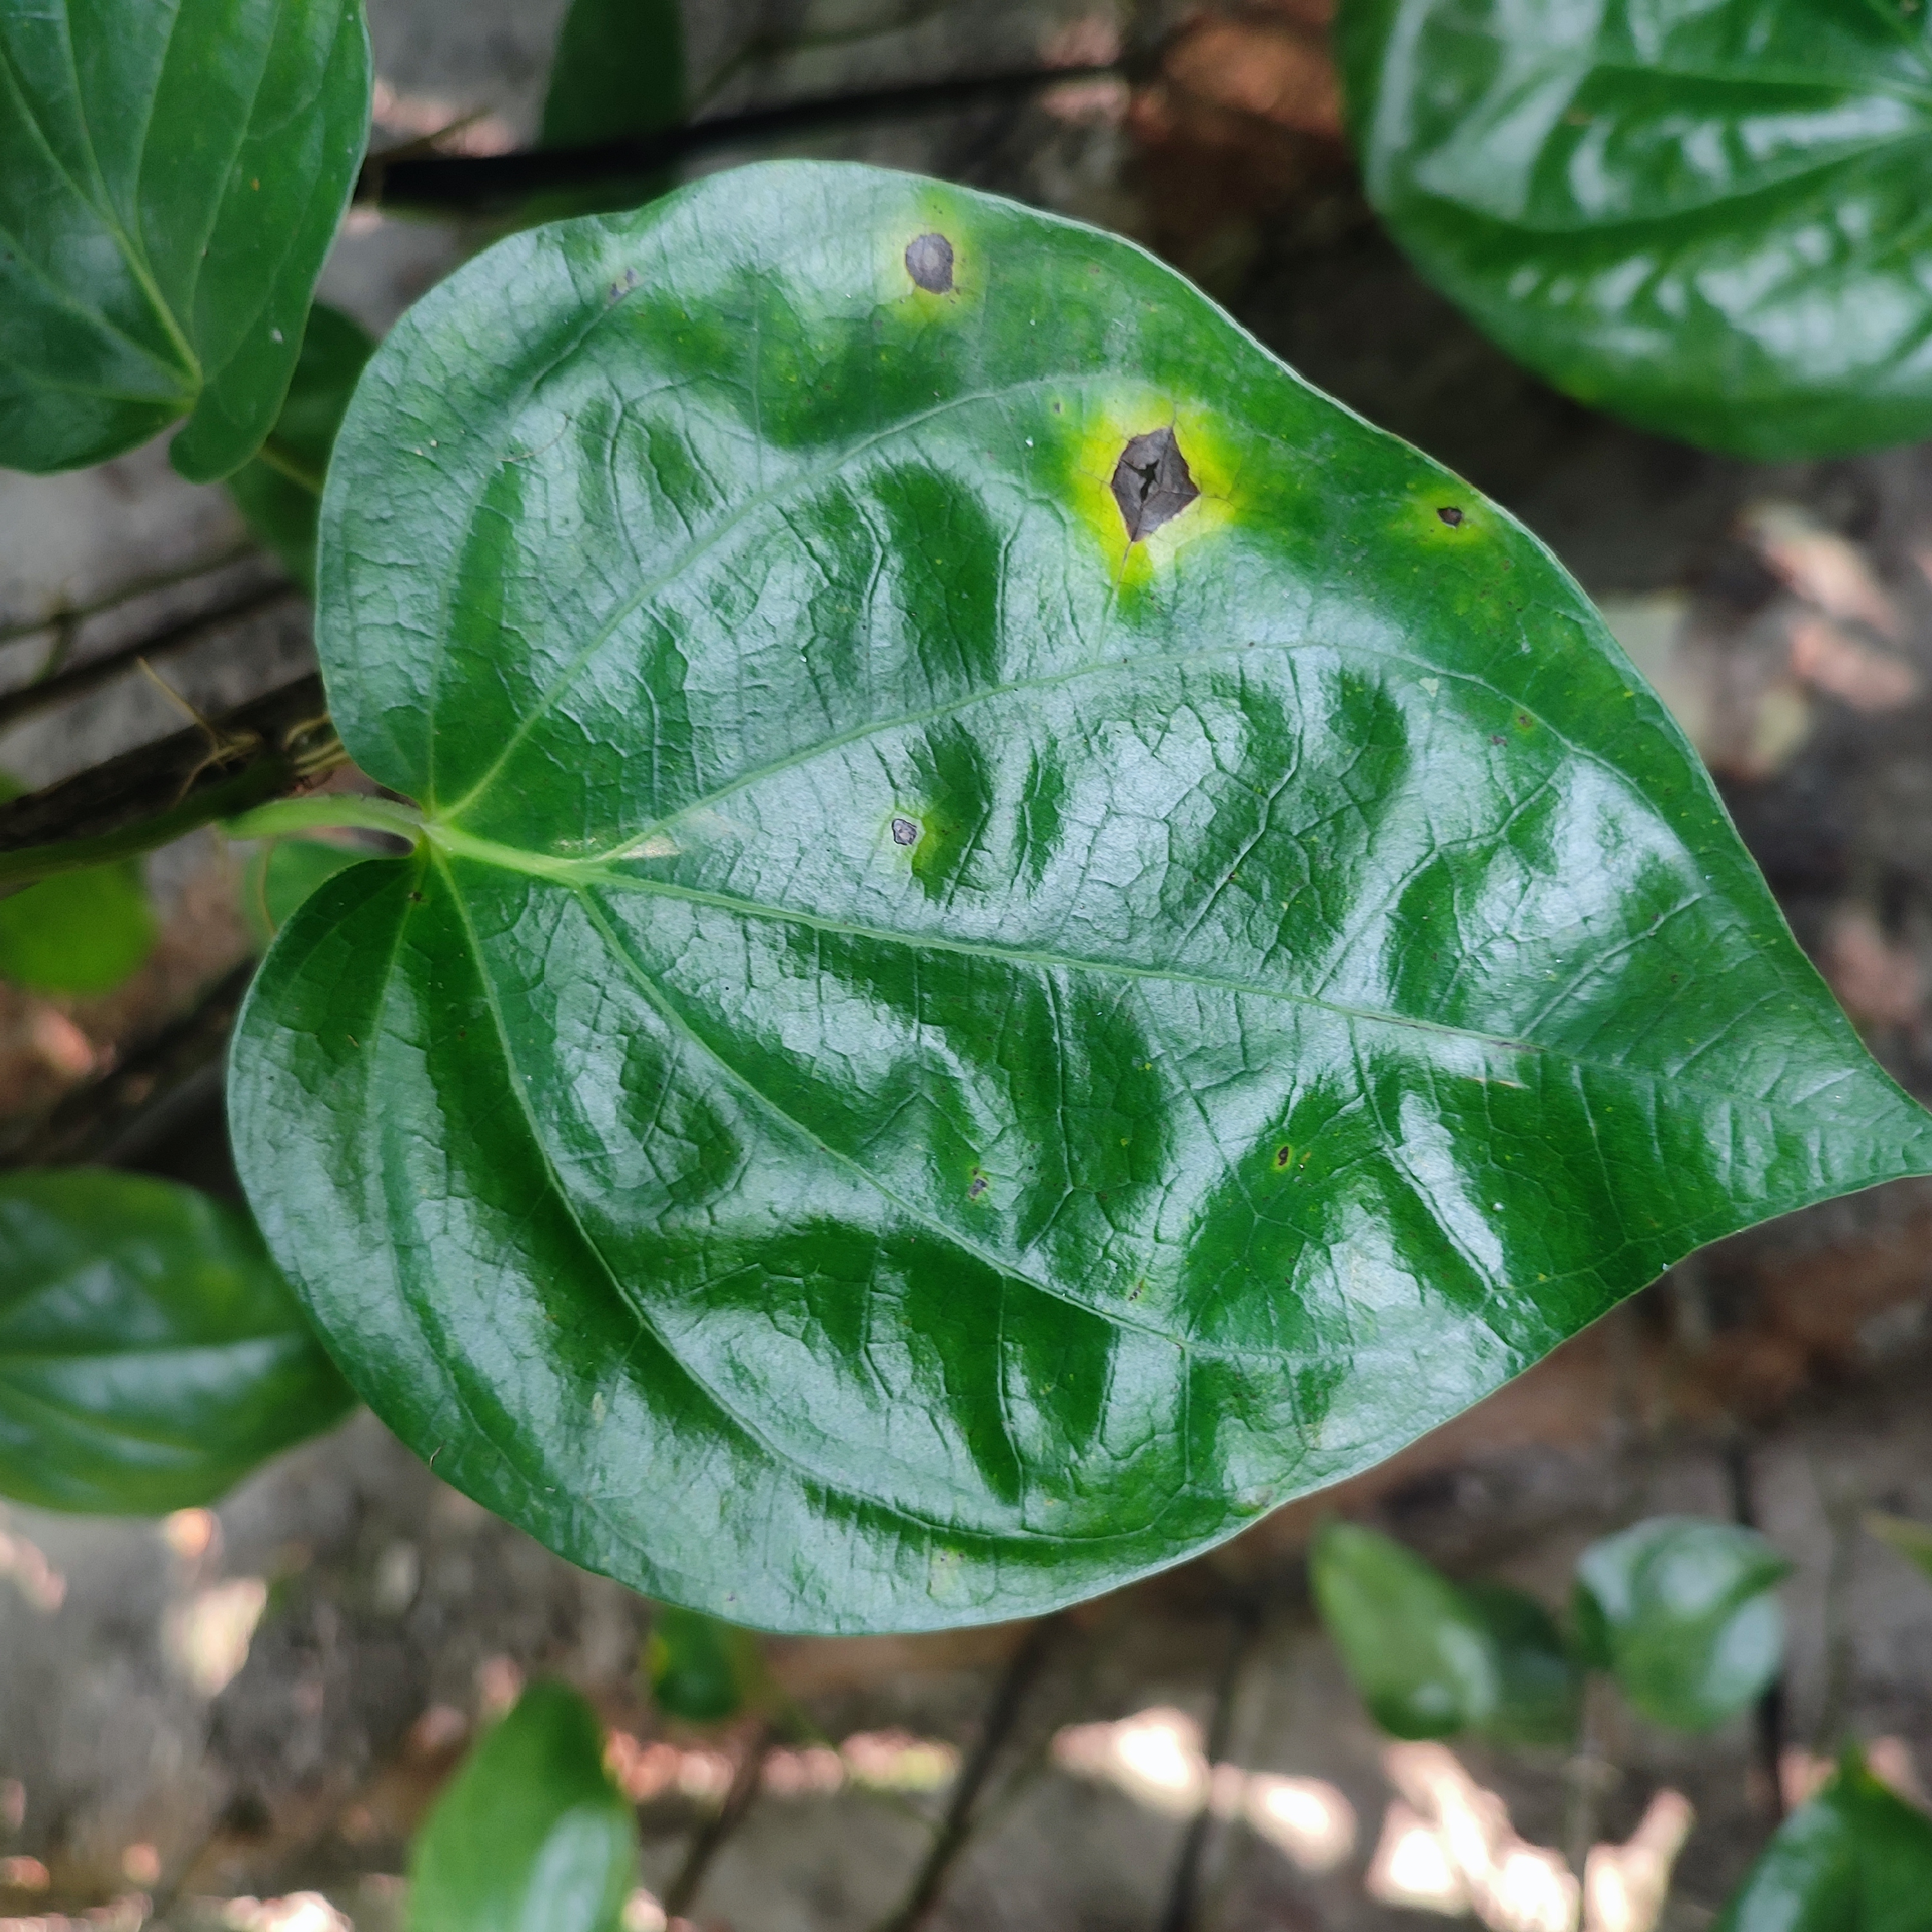
Label: Bacterial_Leaf_Disease